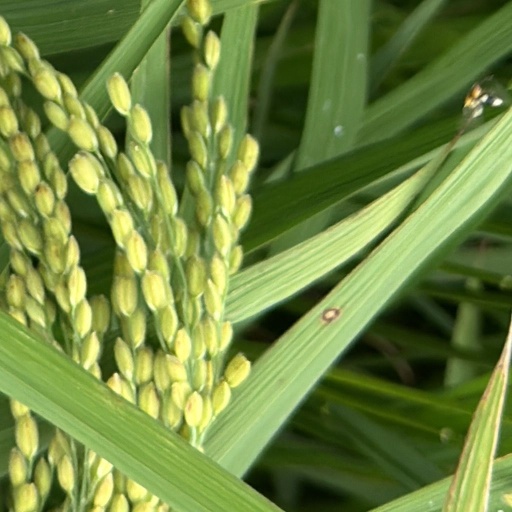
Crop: rice